Ahmad al-Tijani

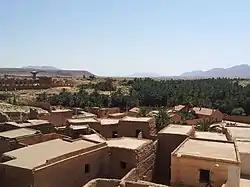
The oasis of Boussemghoun in Algeria, where al-Tijani established his tariqa in 1781

Tijani later settled at Boussemghoun, an oasis seventy five miles south of El Bayadh. It was at Samghun that Tijani received a vision from the prophet who told him to start a new Sufi order. He left his previous affiliations with other Sufi orders and claimed divine instructions from prophet Mohammed. Thus, the year 1781 marks the beginning of the Tijaniyya order. Tijani's order soon gained attraction in the desert regions surrounding Abi Samghun. Shaykh Tijani lived in Abi Samghun for about fifteen years. In 1796 he went to Fez.